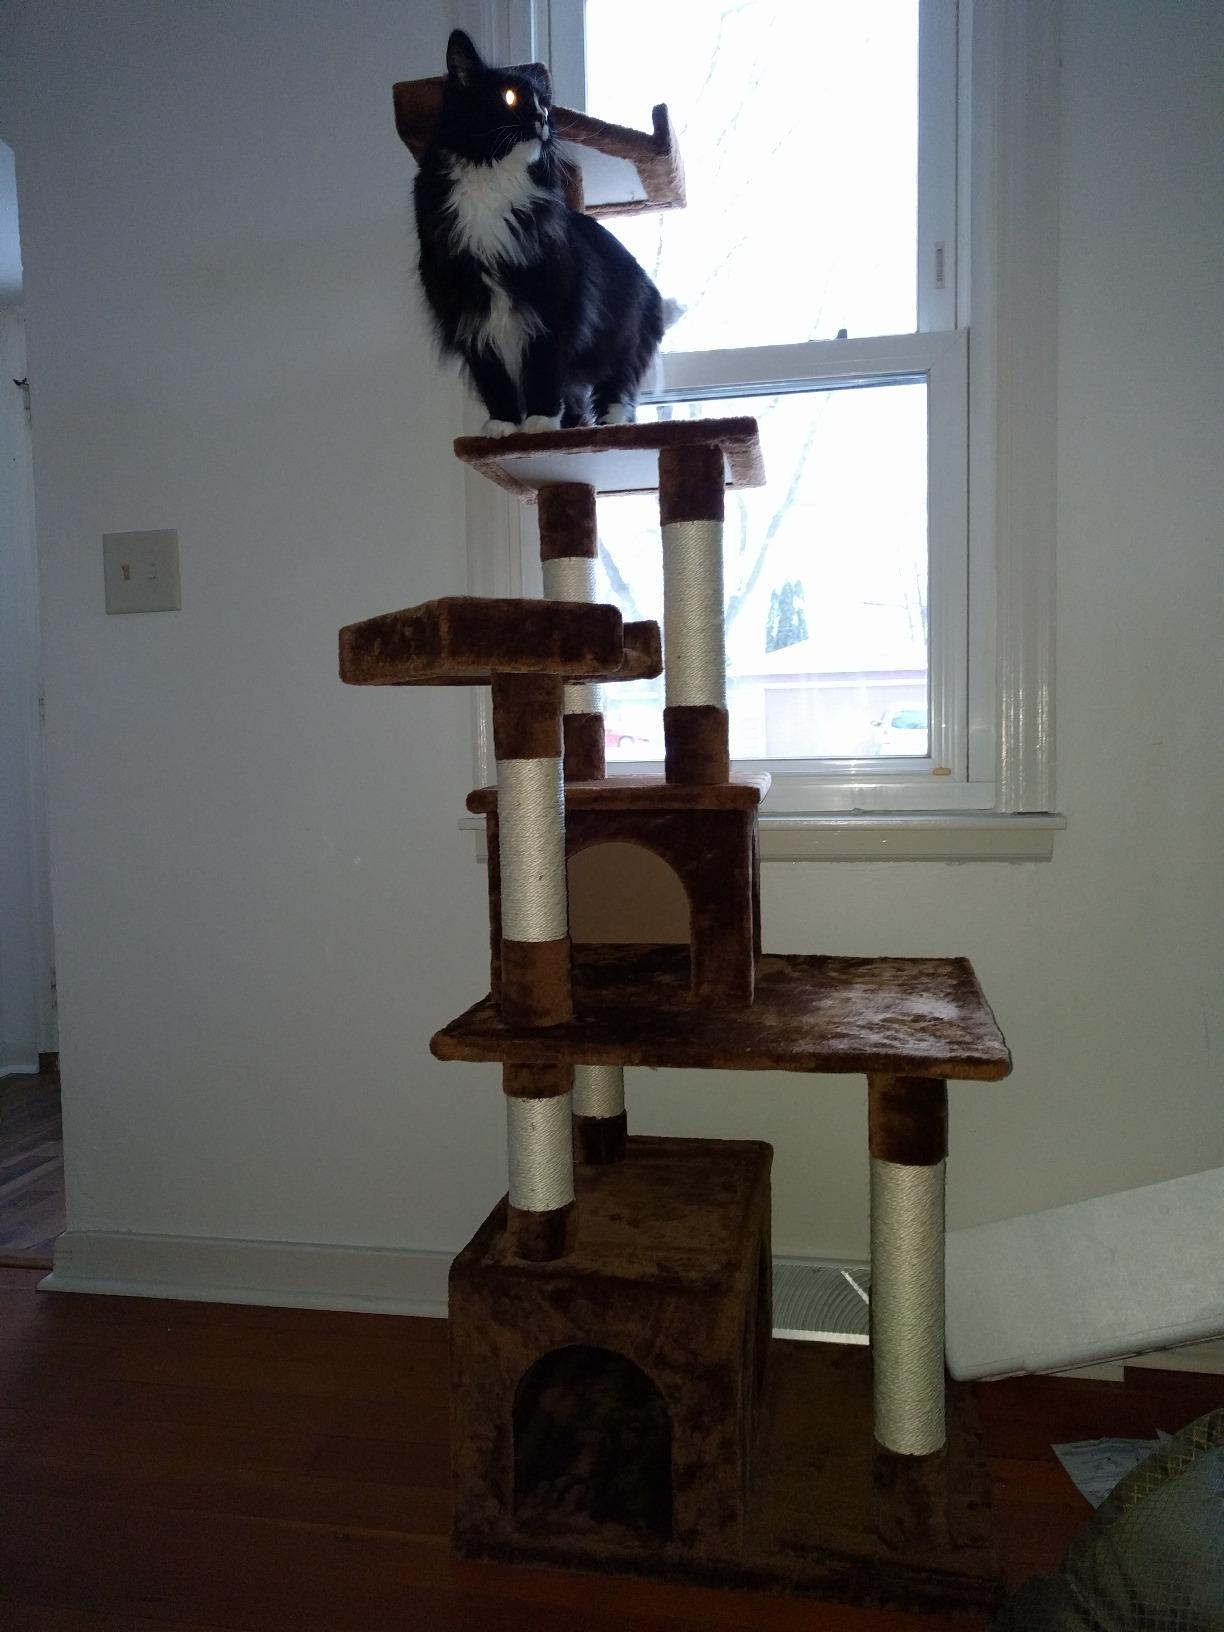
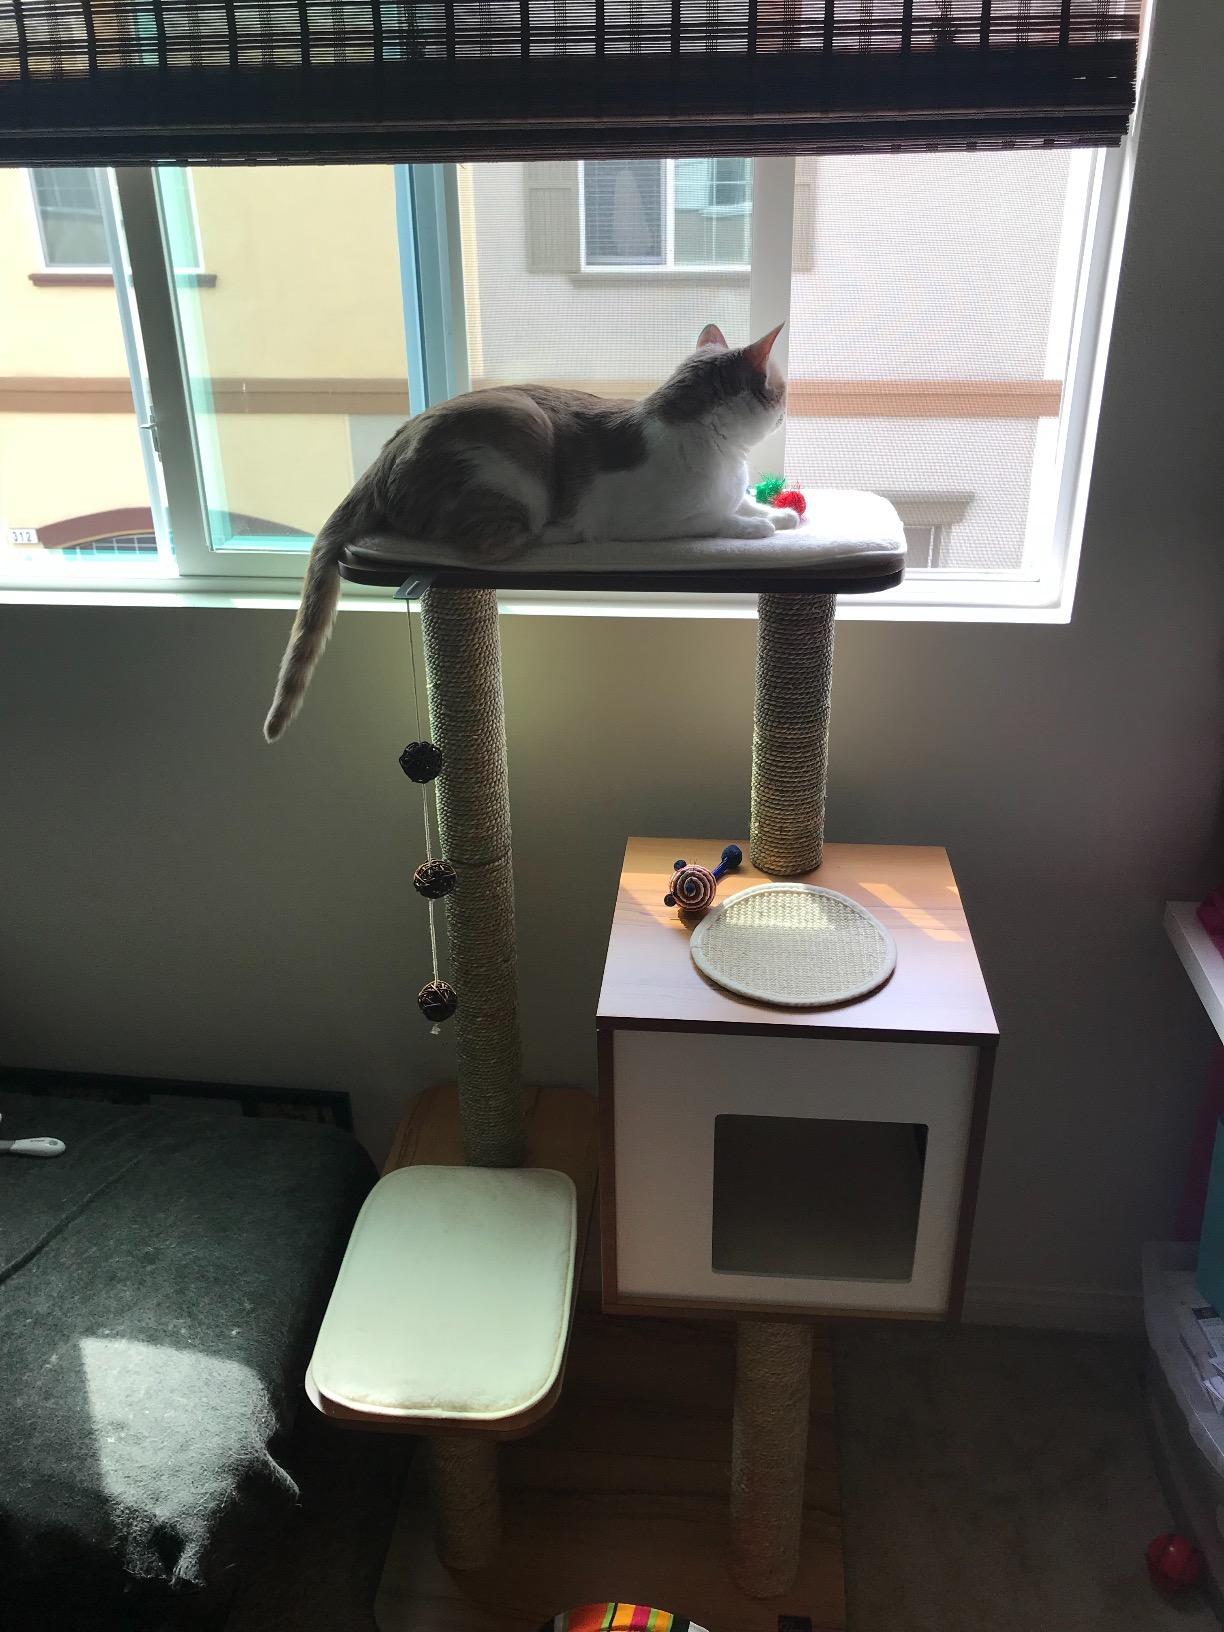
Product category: items_cat tree
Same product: no